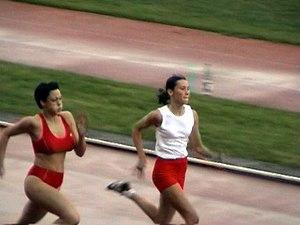
Jitka Bartoničková est une athlète tchèque spécialiste du 400 mètres. Elle mesure 1,78 m pour 59 kg.